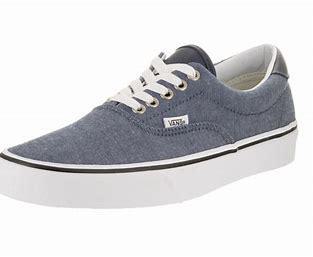
Brand: Vans
Model: Era Skate